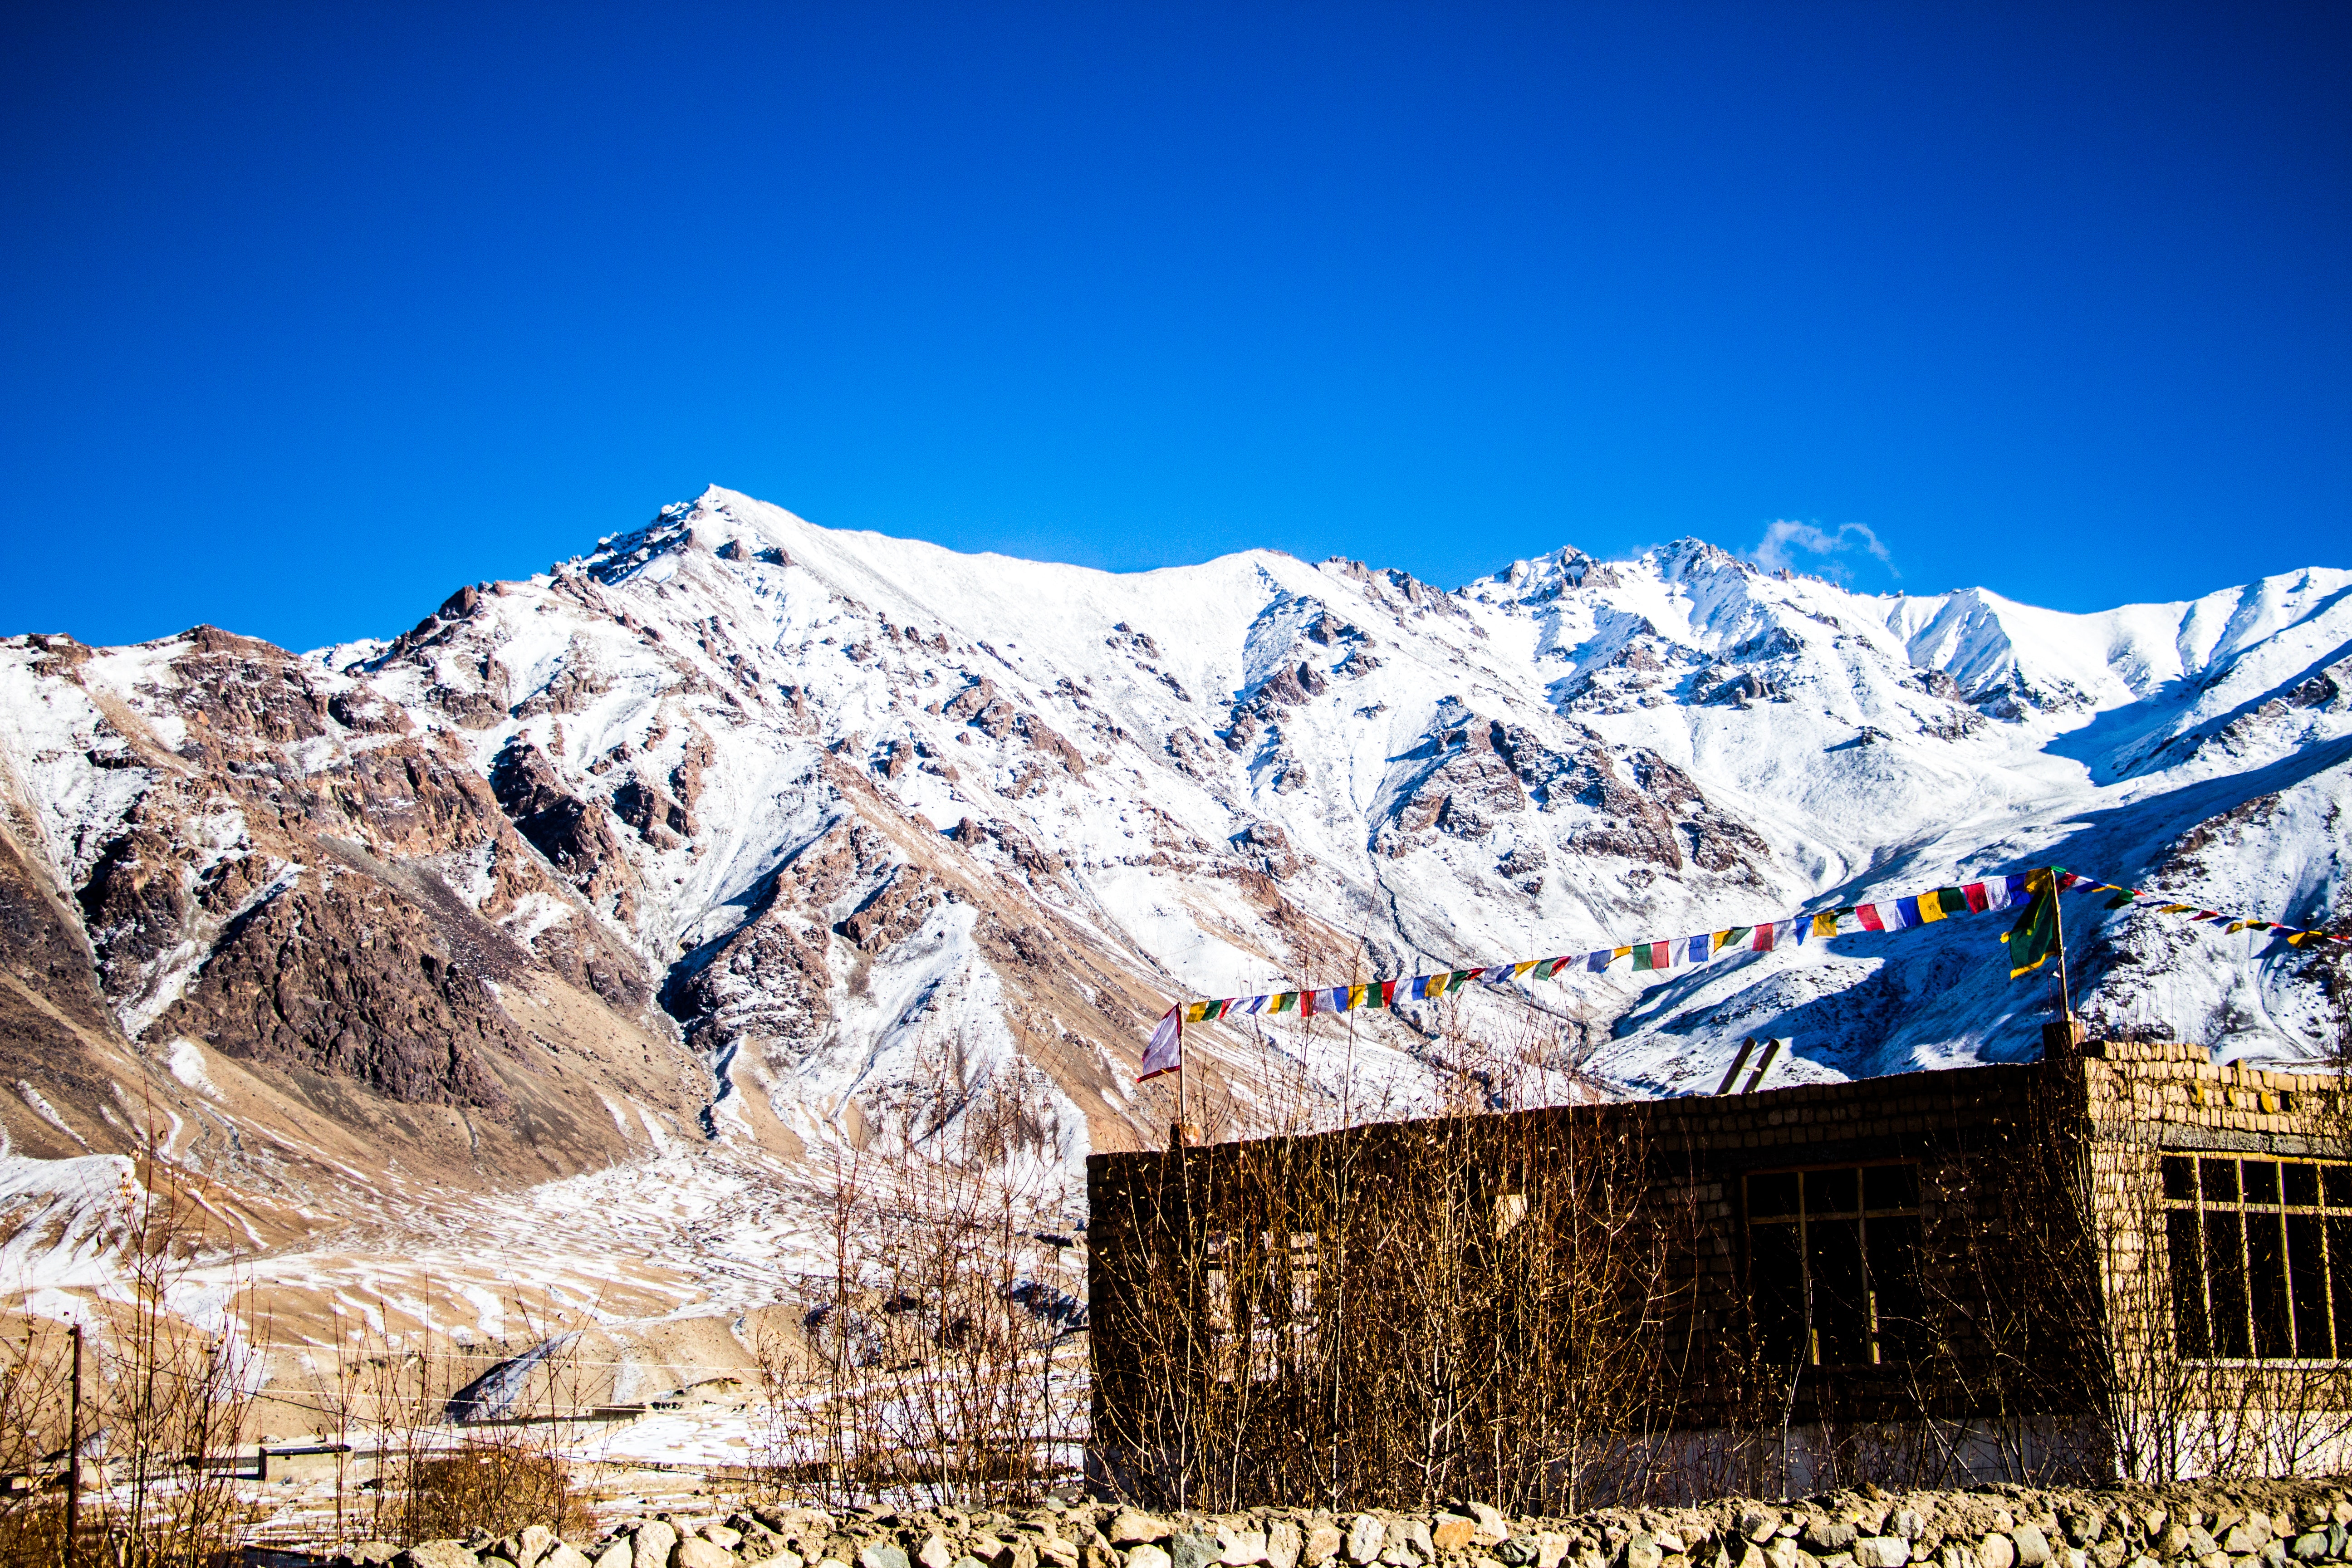
mountainous landforms, mountain, mountain range, sky, snow, alps, winter, ridge, cloud, hill station, massif, tree, hill, summit, architecture, landscape, house, fell, geological phenomenon, tourism, mount scenery, mountain pass